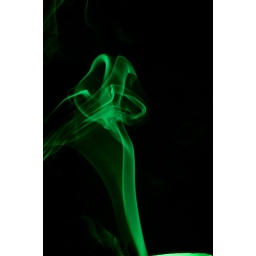
Candle smoke in front of a black background with a green Cokin filter.